Halifax Historic District

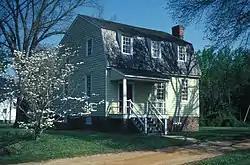
Owens House, Halifax Historic District, July 1971

Halifax Historic District is a national historic district located at Halifax, Halifax County, North Carolina, US that was listed on the National Register of Historic Places in 1970. It includes several buildings that are individually listed on the National Register. Halifax was the site of the signing of the Halifax Resolves on April 12, 1776, a set of resolutions of the North Carolina Provincial Congress which led to the United States Declaration of Independence gaining the support of North Carolina's delegates to the Second Continental Congress in that year.